Question: Please indicate a possible affordance area of baseball bat that can be used for hitting
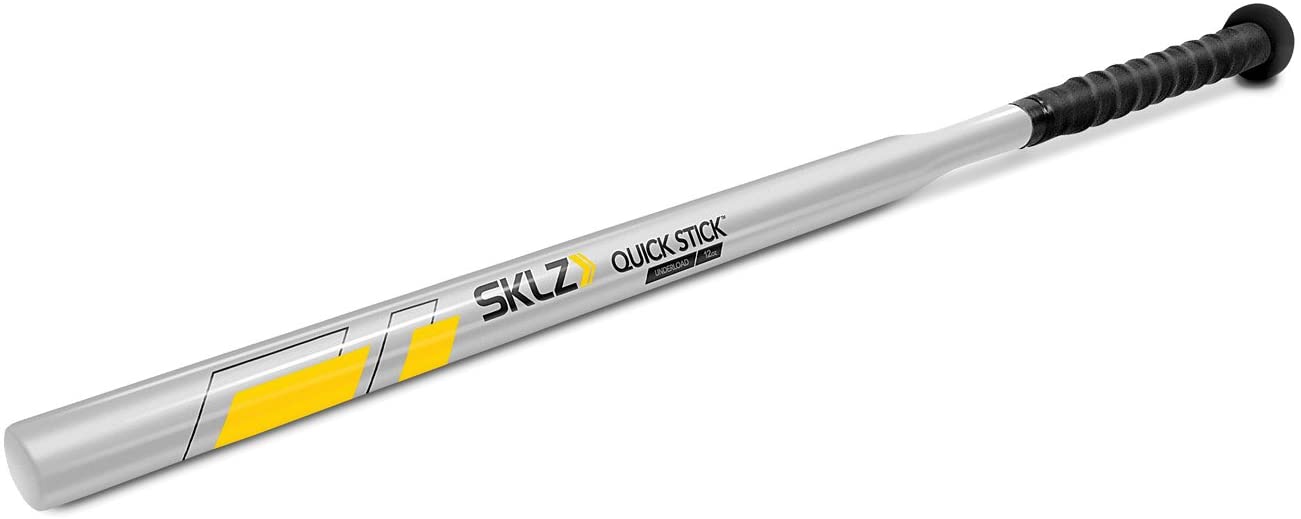
Answer: [168, 234, 639, 453]